Maria Assunta Accili Sabbatini

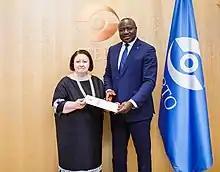
Maria Assunta Accili Sabbatini presented with credentials by the Republic of Italy

Maria Assunta Accili Sabbatini was born in L'Aquila on 16 November 1955 to Maria Castellani and Achille Accili. Accili Sabbatini holds a degree in political science from the University of Rome La Sapienza, and a postgraduate degree in 'Management of Public Organizations' from Collège d'Europe of Bruges, Belgium.